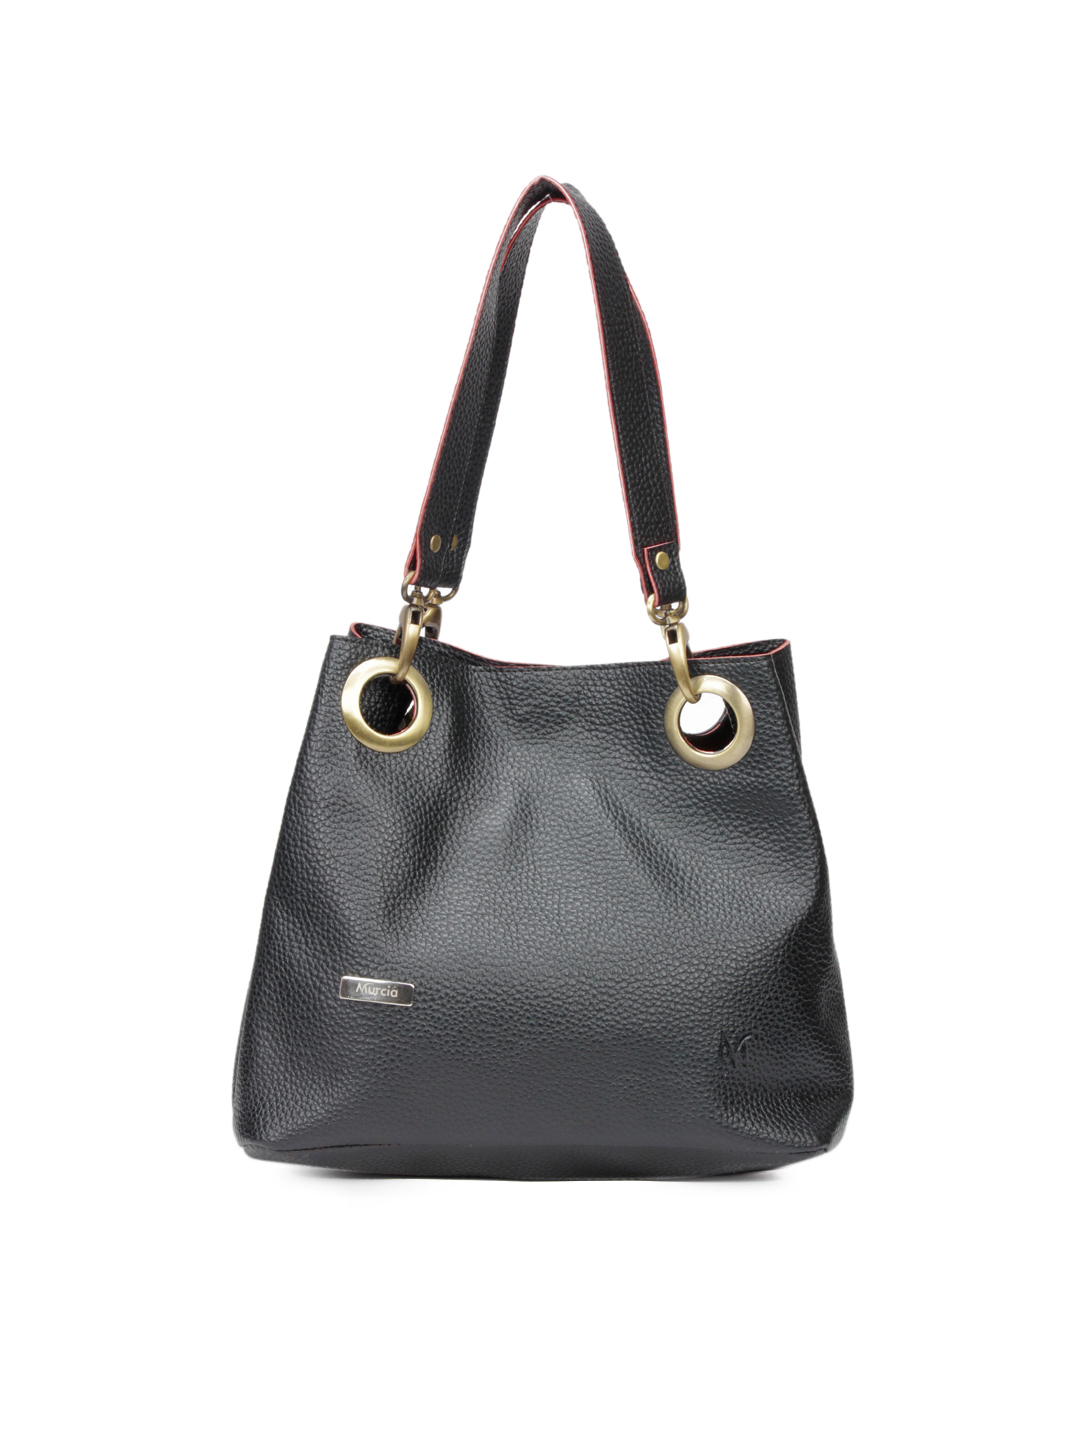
Murcia Women Black Handbag
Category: Accessories / Bags / Handbags
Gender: Women
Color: Black
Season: Winter 2015
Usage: Casual